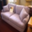
Label: couch